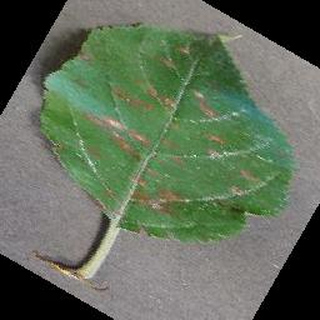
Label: apple_cedar_apple_rust